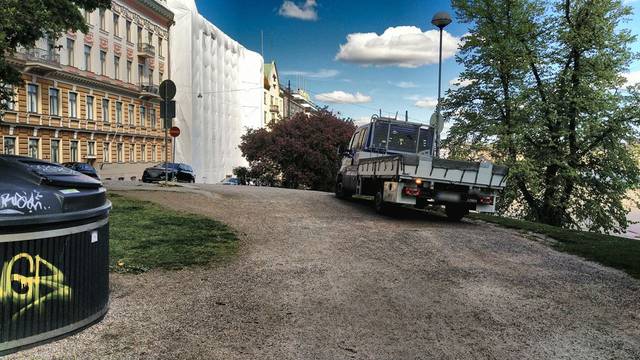
Region: Finland
Coordinates: 60.163, 24.953